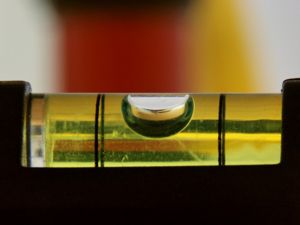
Vaterpas
En libelle
Et vaterpas er i sin grundform en indikator for om et emne er i vater eller i lod. Instrumentet består af én eller flere libeller alt efter hvad vaterpasset skal bruges til.